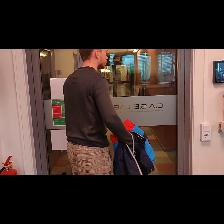
Label: Human